Swiss literature

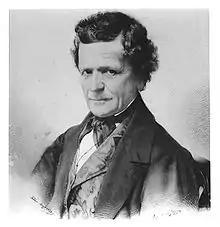
Stefano Franscini

Italian Switzerland is best known by its artists, while its literature is naturally subject to strong Italian influences, and not to any of a strictly Swiss nature. Stefano Franscini (1796–1857) did much for his native land, especially in educational matters, while his chief published work (1835) was one that gave a general account of the canton. But this is not so thorough and good as a later book by Luigi Lavizzari (1814–1875), entitled "Escursioni net cantone Ticino" (1861), which is complete from all points of view.